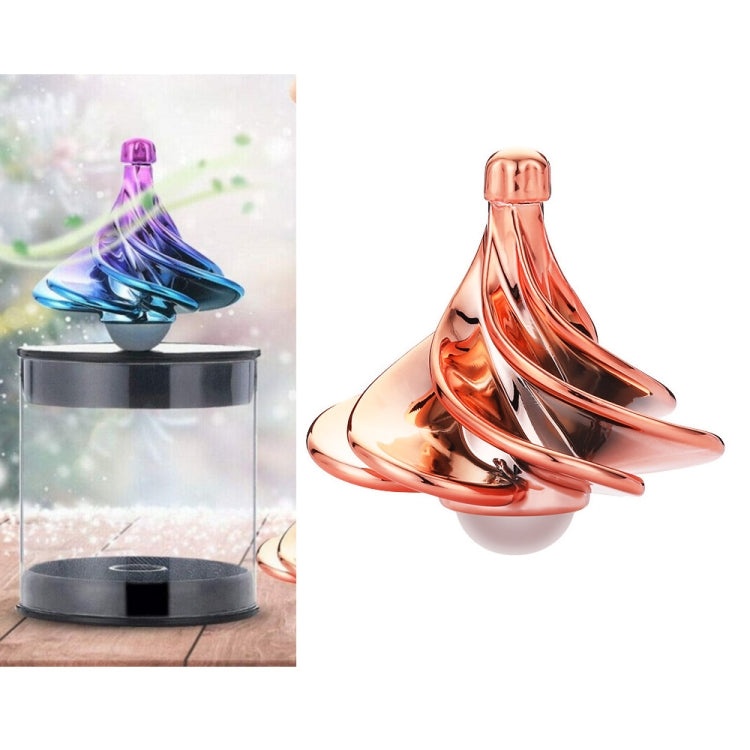
Air Aerodynamic Wind Gyroscope Blown Spin Silent Stress Relief Toys WinSpin Wind Fidget Spinner(Rose Gold)
Features: 1. Easy to use, just need to use your mouth to breathe, it can magically turn. 2. It is a wonderful toy for you to forget your fidget, anxiety and quit your bad habits, a suitable-kinetic desk toy for both adults and children. 3. Whether you are tired of work or study, just breathe the ball easily, you can release the pressure of the day and let you have a rest. 4. With good stability and rotation, It can also rotate in a small space without falling off. 5. Design beautiful, quality, can be a ideal gift for men, women, Teen girl, Teen boy. 6. Material: Plastic 7. Size: 4.2x3.8cm Notes: 1. This is a toy that can change according to the direction of the wind. 2. Decompression toys, the gyroscope rotates by blowing, and the beautiful color of the gyroscope can attract children interest.
Brand: Shop2India
Category: Toys & Games > Toys > Activity Toys > Spinning Tops